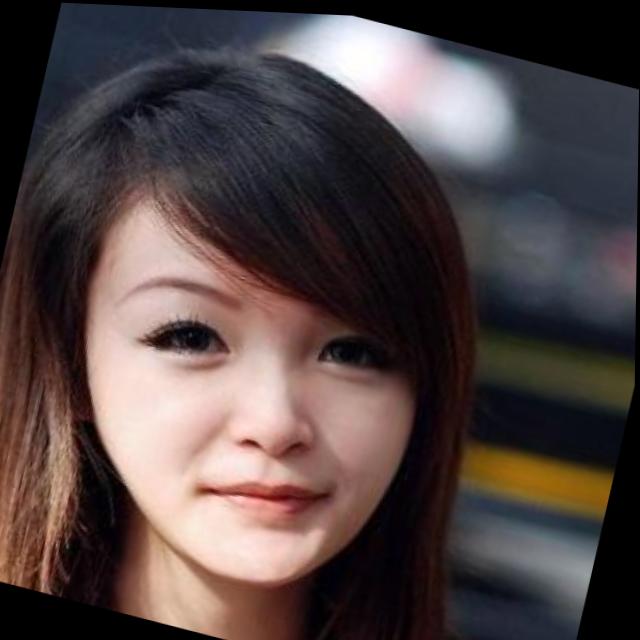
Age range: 21-44